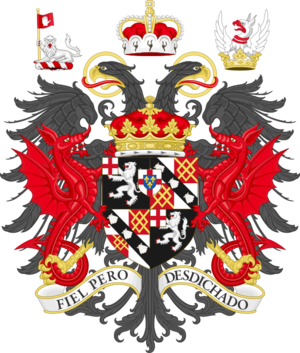
Les titres de comte de Marlborough puis duc de Marlborough ont été créés plusieurs fois dans la pairie d'Angleterre. Ils sont nommés d'après la ville de Marlborough